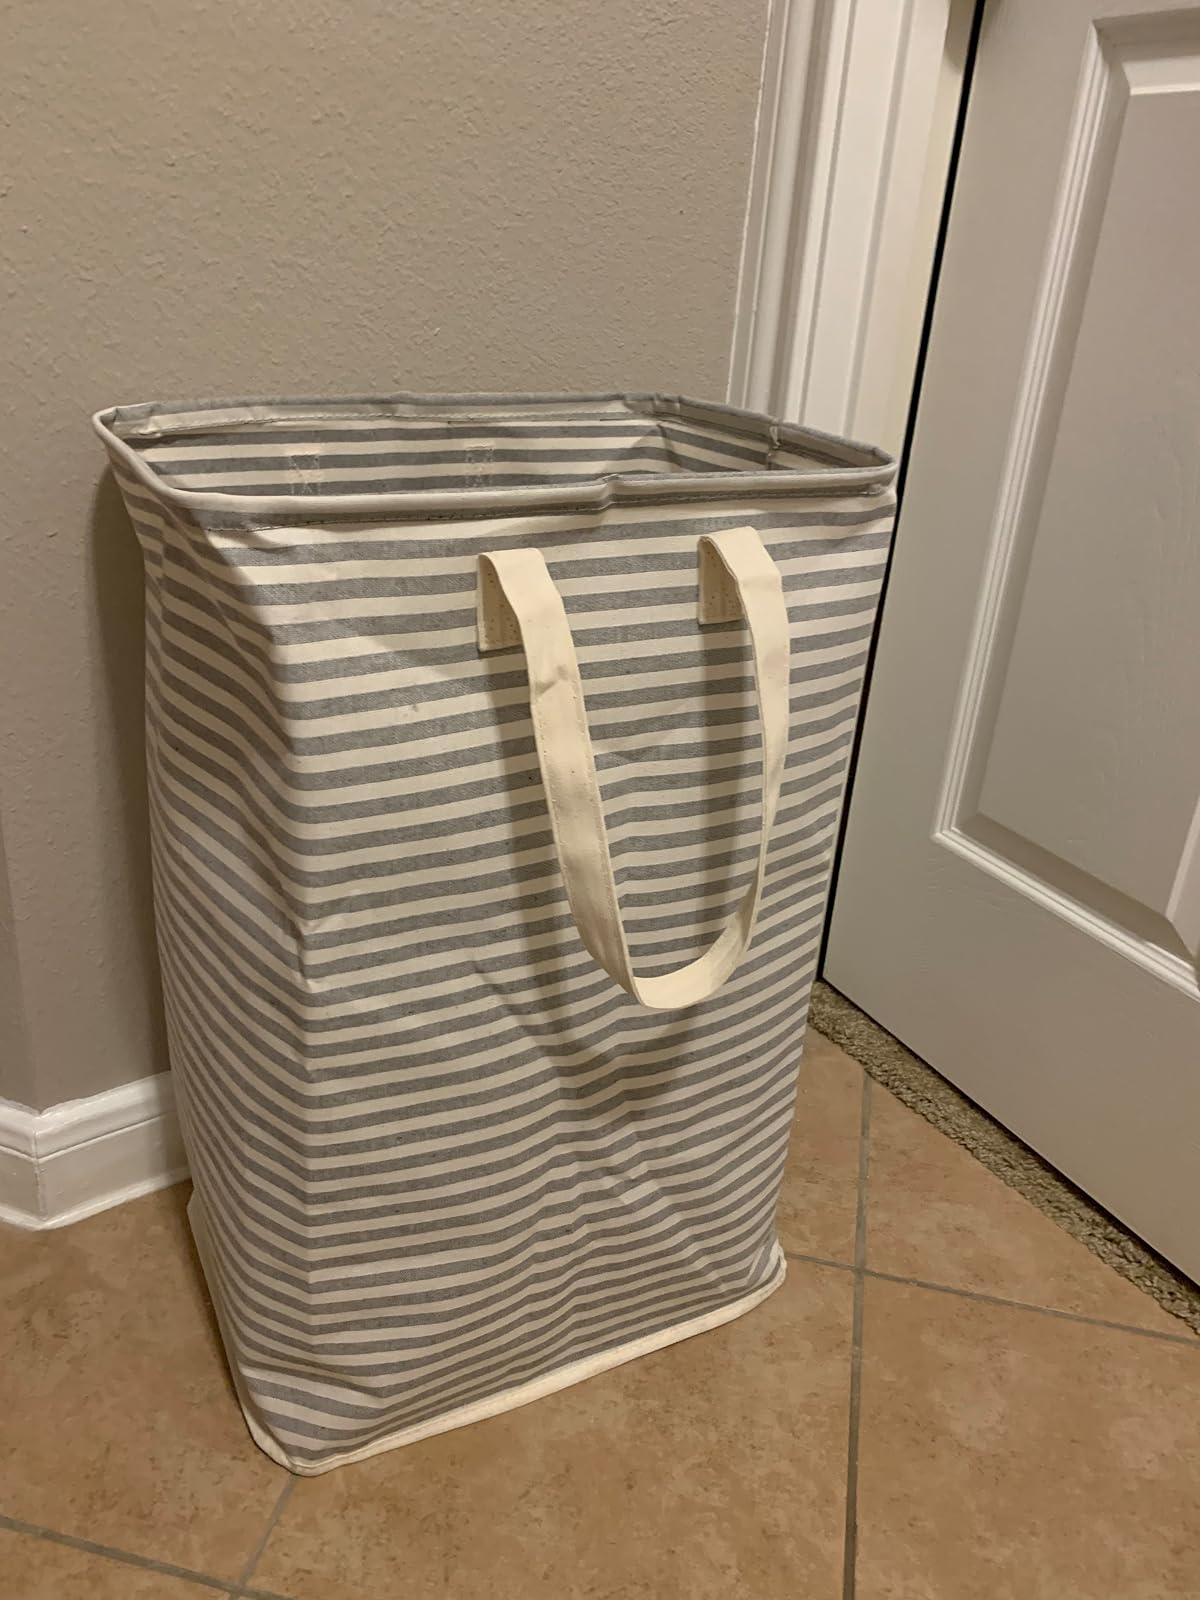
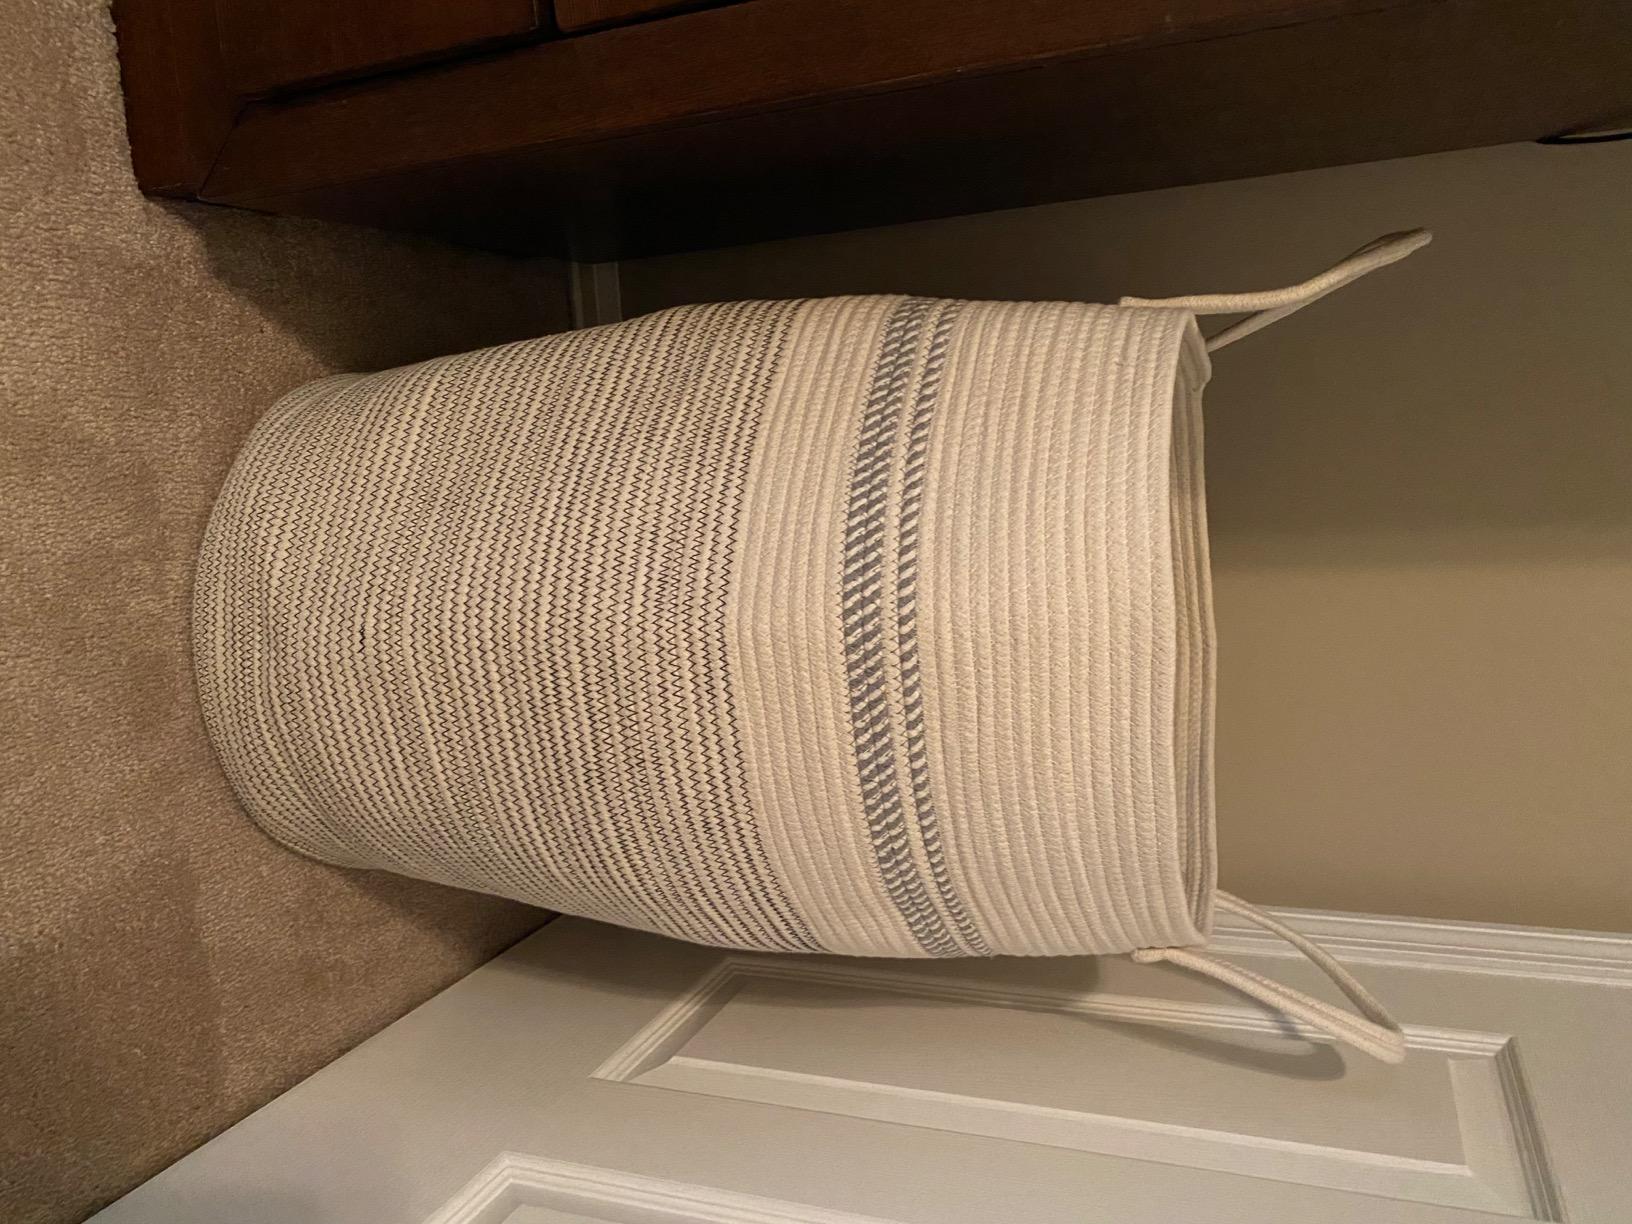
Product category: items_hamper
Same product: no